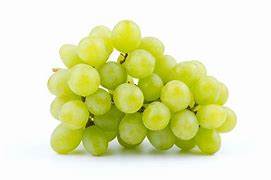
Label: Grapes